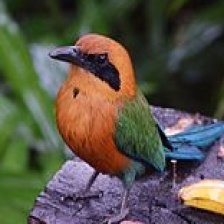
Species: RUFUOS MOTMOT
Scientific name: BARYPHTHENGUS MARTII